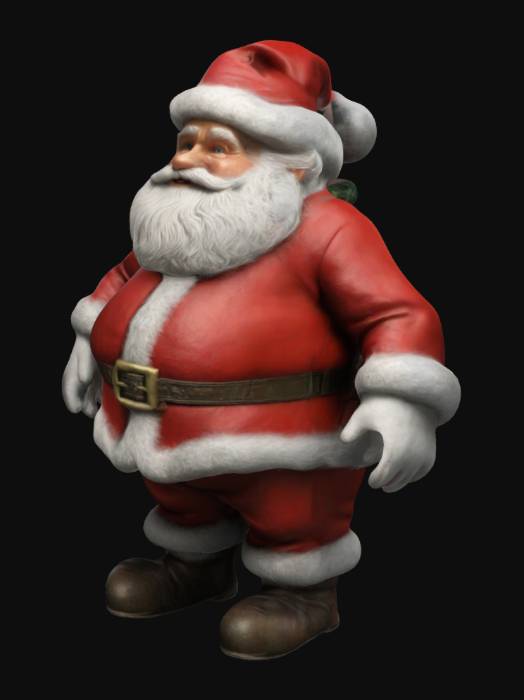
미적 점수 (1~10점): 8